Kotoshōhō Yoshinari

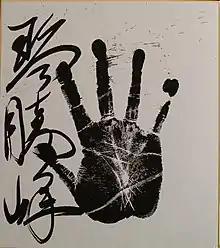
A Kotoshoho "tegata" (handprint & signature)

He secured a winning record of 9–6 there, but then had losing records in the next four tournaments. From the rank of "maegashira" 13 in January 2023, he entered the final day level with "ōzeki" Takakeishō on 11–3, and fought him for the championship in the final match of the tournament, the first "maegashira" to be in such a position since 15-day tournaments were established in 1949. Although he was defeated and missed out on the Outstanding Performance award, he did receive the Fighting Spirit award for his 11–4 performance, the best of his career. Kotoshōhō withdrew on Day 10 of the May 2023 tournament due to a patellar subluxation in his left knee, after having suffered eight consecutive defeats. He also had sprained his right ankle during the spring "jungyō". He nevertheless expressed his desire to return to the competition and was later scheduled to return on Day fourteen.